Koseki

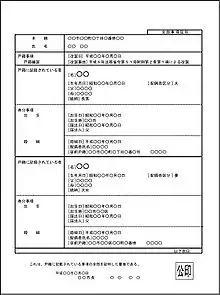
Reproduction of a "koseki" certificate printout

A or family register is a Japanese family registry. Japanese law requires all Japanese households to make notifications of their vital records (such as births, adoptions, deaths, marriages and divorces) to their local municipal authority. Domestic aspects such as marriages, divorces, acknowledgements of paternity of non-marital children, and adoptions, are only legitimized if they are recorded on the "koseki". Births and deaths become legally effective as they happen, but such events must be filed by family members or other persons as allowed by law.